Jolly Rancher Remix

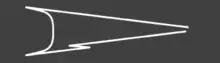
An outline of the Boomerang model's layout from a top-down view.

Passengers enter the train, where the "virtual DJ" host of the roller coaster announces the ride's name, initiating the Jolly Rancher-designed lights to flicker five candy colors above passengers in the station. Once a color is selected, the host announces the flavor, beginning the ride's cycle.